Zarqa Governorate

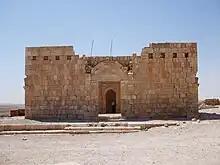

The land of Zarqa Governorate has been inhabited since the Bronze Age, most prominent were the Ammonite kingdom and the Nabateans, who constructed the fort known as Qasr al Hallabat, which then was used as a fort by the Romans, and then as a desert palace by the Umayyads.